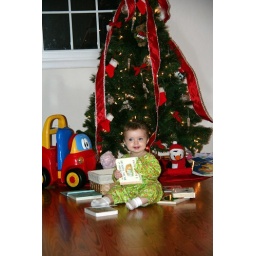
Lizzie with her books by the tree